Flint water crisis

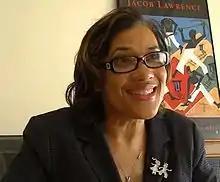
Mayor Karen Weaver declared the city to be in a state of emergency on December 15, 2015.

In September 2015 a team from Virginia Tech arrived in Flint. Led by Marc Edwards, an expert on municipal water quality, the team came to perform lead level testing on the Flint water supply, working under a National Science Foundation grant. Edwards had been contacted by Flint resident LeeAnne Walters, whose family had extreme health problems almost immediately following the switch to the Flint River water. Walters had attempted to act locally, but she was repeatedly ignored by city, state, and EPA officials. The study found that Flint water was "very corrosive" and "causing lead contamination in homes". It concluded in its report that "Flint River water leaches more lead from plumbing than does Detroit water. This is creating a public health threat in some Flint homes that have lead pipe or lead solder."